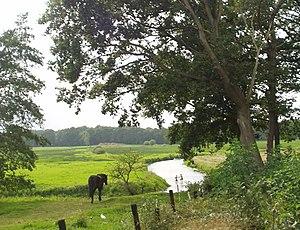
Le Drentsche Aa est une rivière néerlandaise des provinces de Drenthe et de Groningue.
Cet article est une liste des vingt parcs nationaux des Pays-Bas, gérés par les provinces.
Le parc national Drentsche Aa est un parc national des Pays-Bas situé dans la province de Drenthe, à l'ouest de Hondsrug.